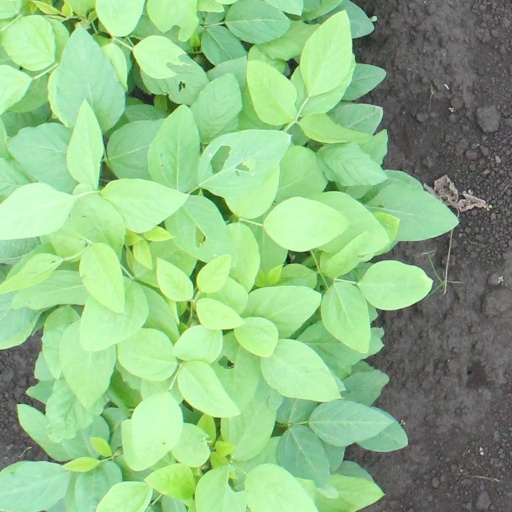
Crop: soybean